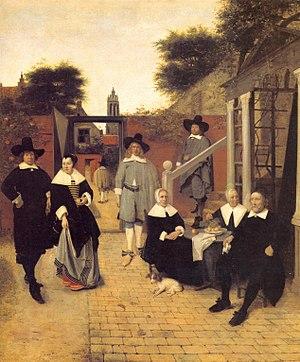
Provinces-Unies est le nom usuel donné à la république des Sept Provinces-Unies des Pays-Bas, formée par la sécession en 1581 des sept provinces septentrionales des Pays-Bas espagnols.
Pieter Hendricksz. de Hooch est un peintre néerlandais du siècle d’or. Représentant du baroque, il est considéré comme l’un des principaux maîtres de la scène de genre.